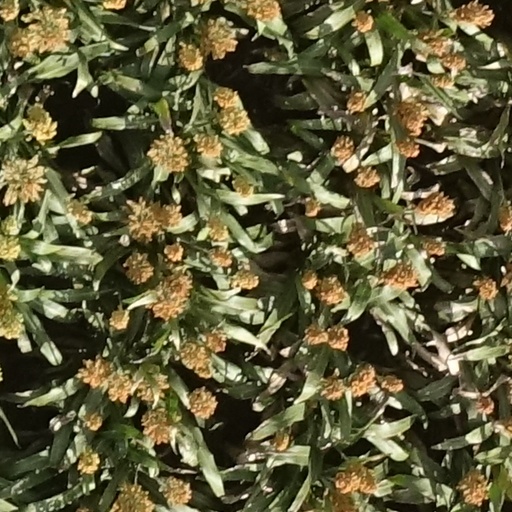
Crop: sorghum